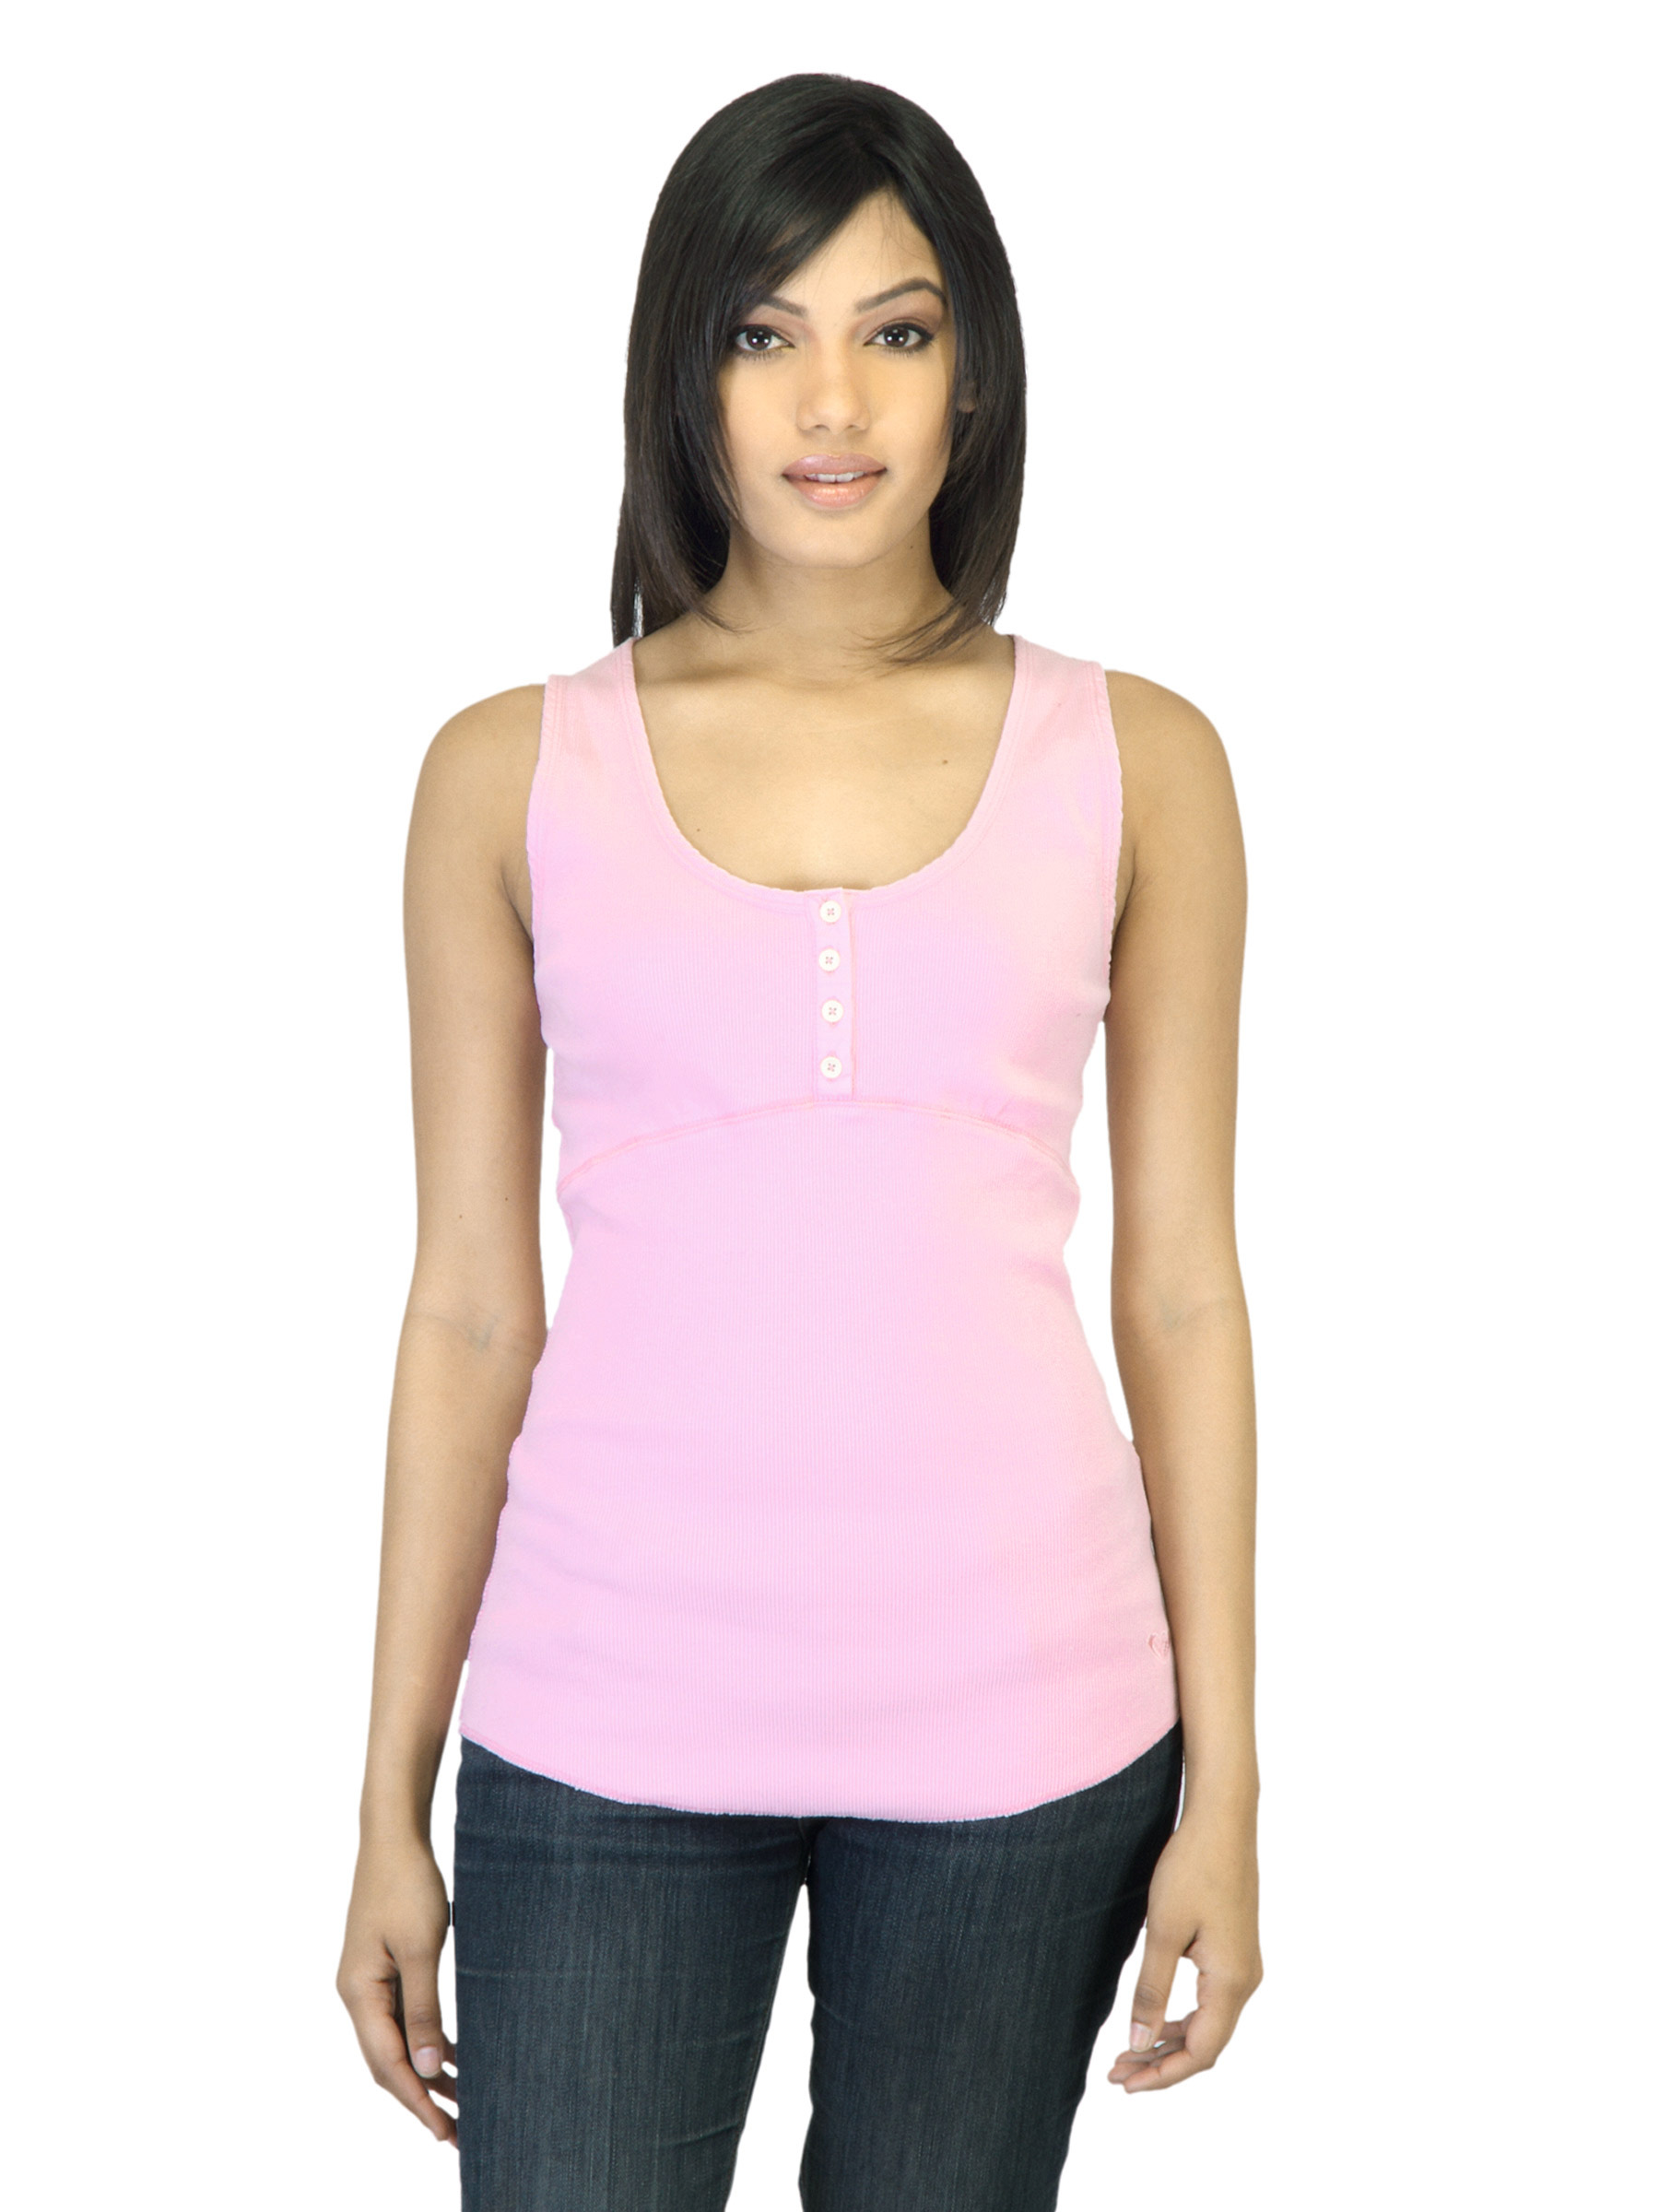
Roxy Women Pink Top
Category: Apparel / Topwear / Tops
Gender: Women
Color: Pink
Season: Winter 2012
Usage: Casual